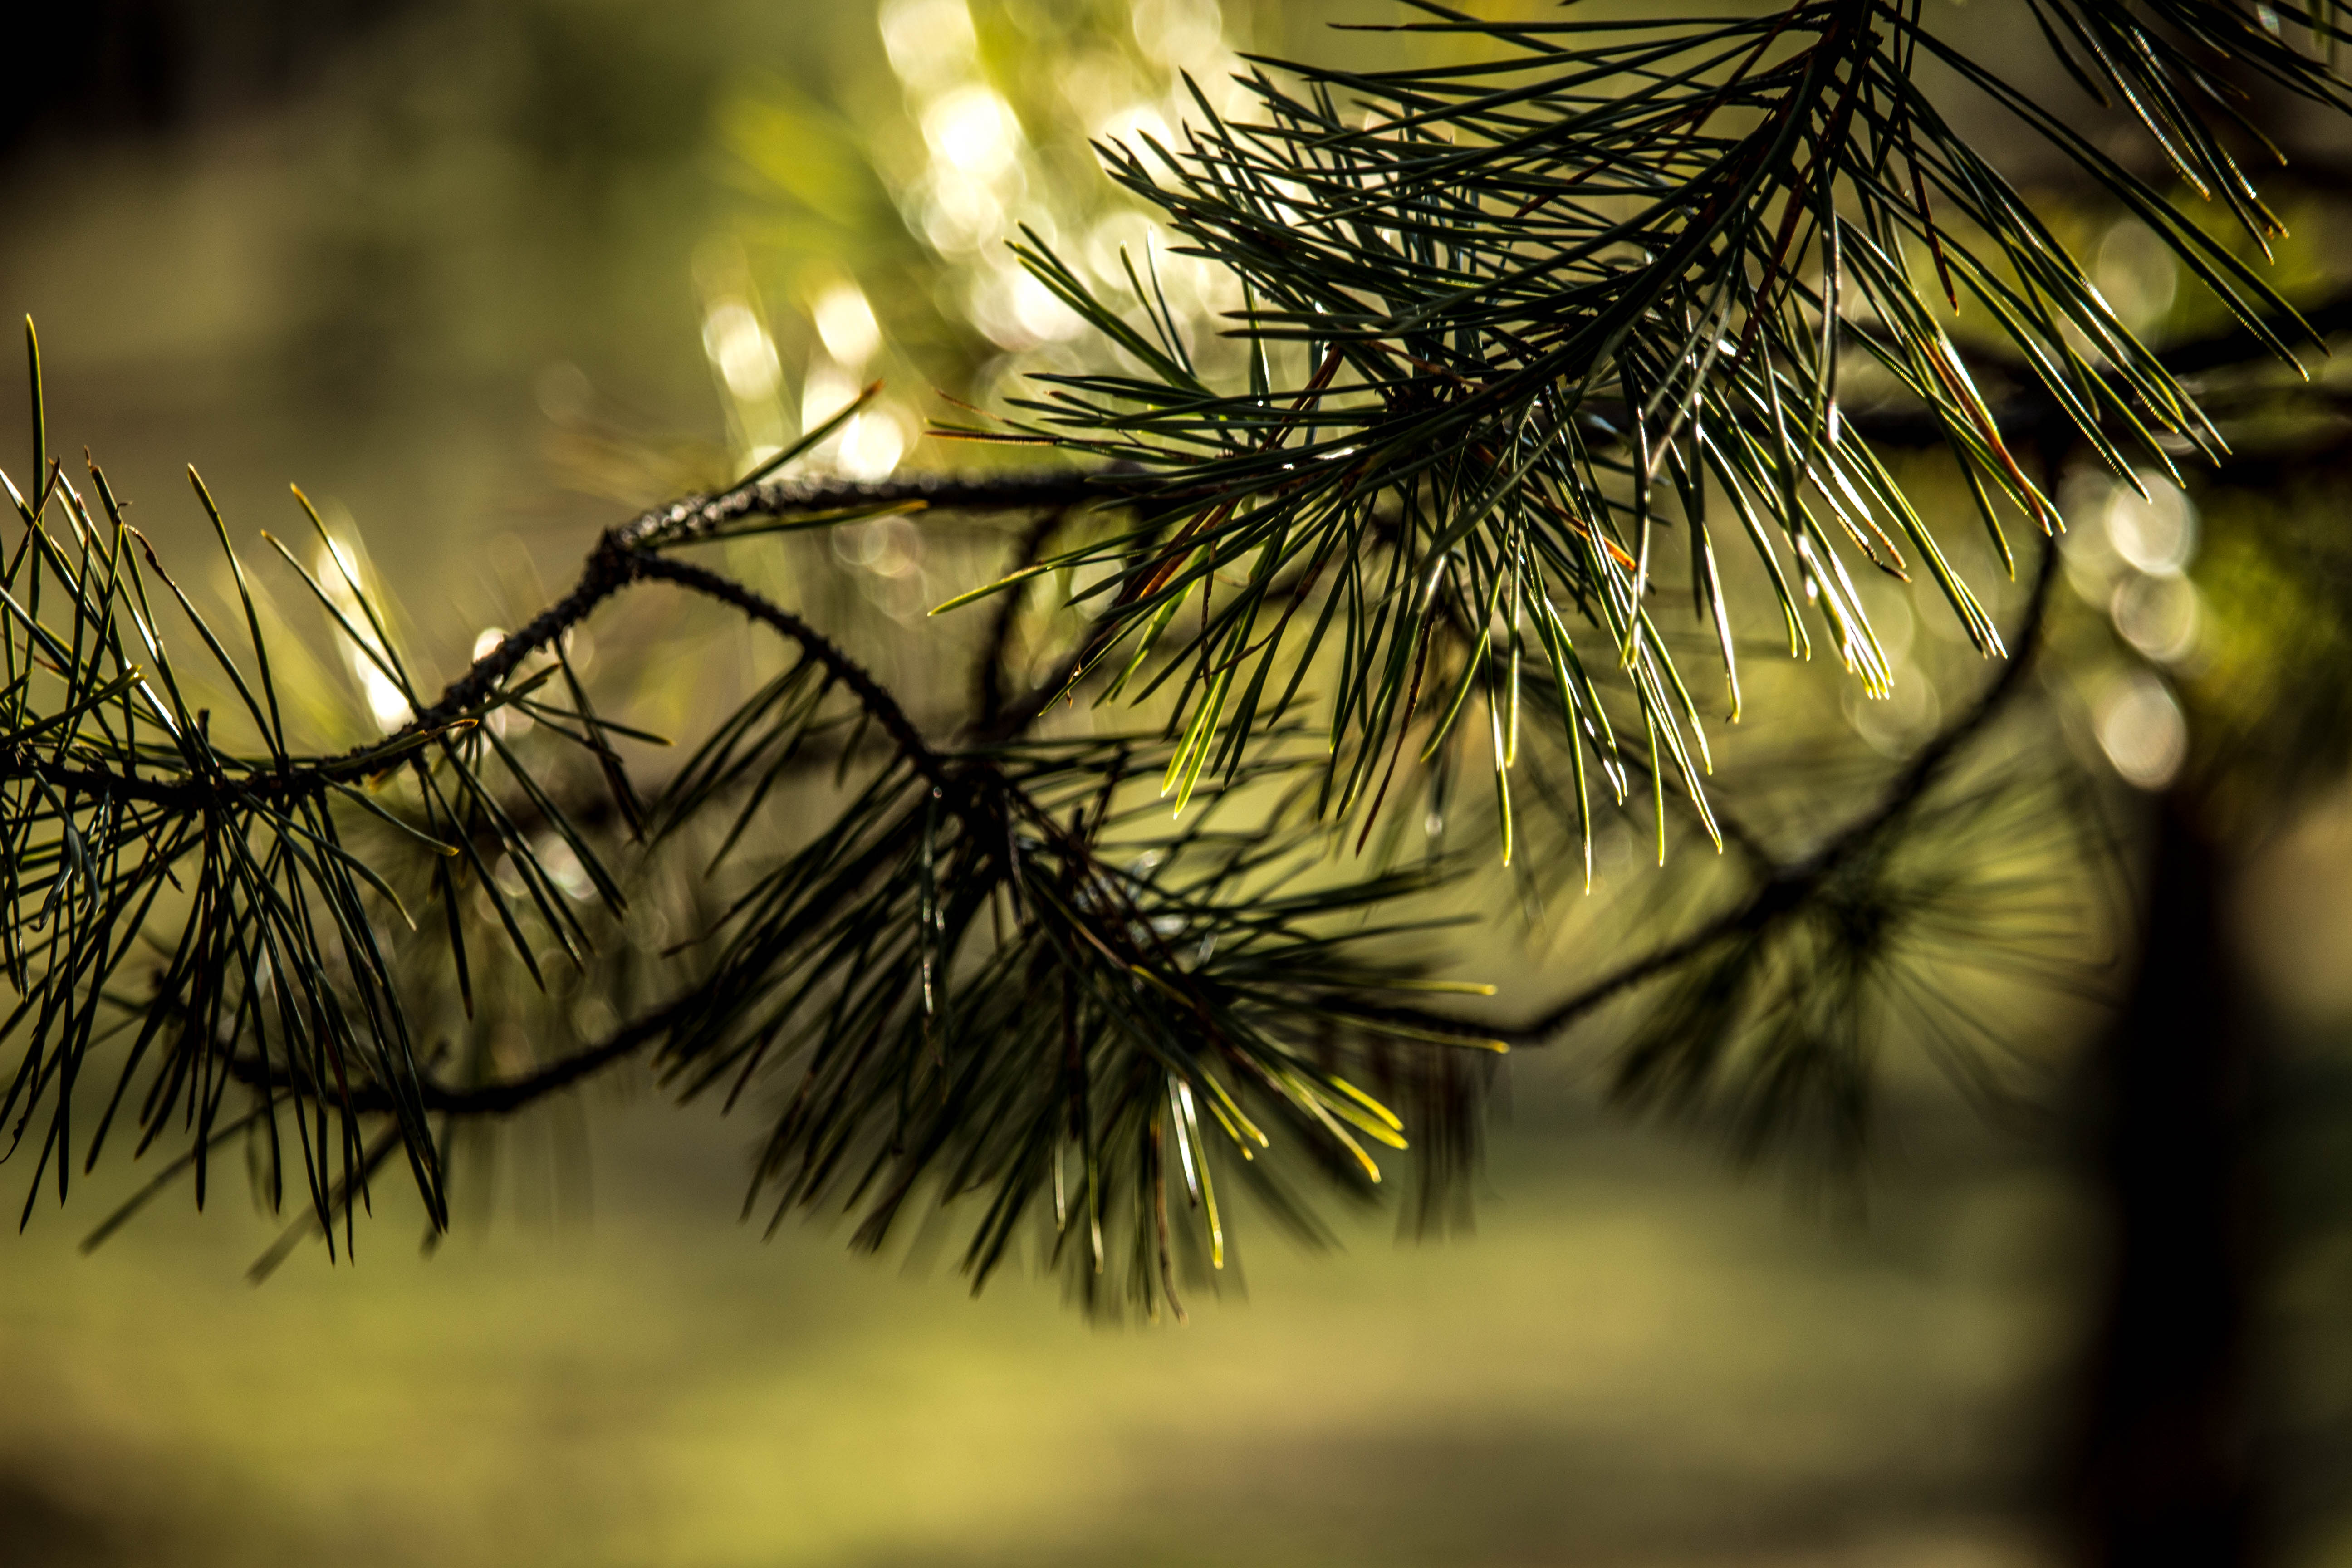
photo, nature, branch, tree, vegetation, close up, pine family, flora, macro photography, leaf, twig, sunlight, fir, morning, pine, conifer, larch, spruce, computer wallpaper, plant, organism, evergreen, thorns spines and prickles, stock photography, plant stem